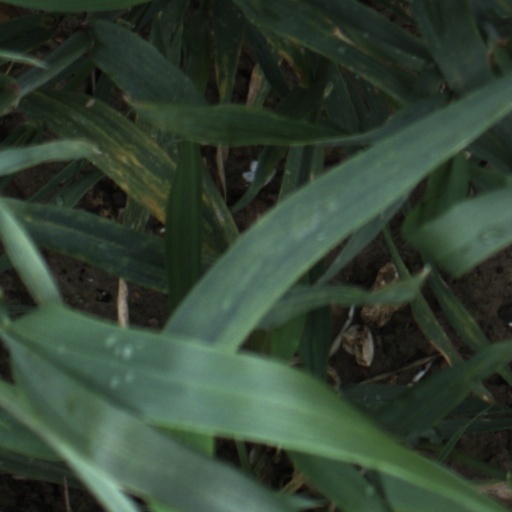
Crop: wheat